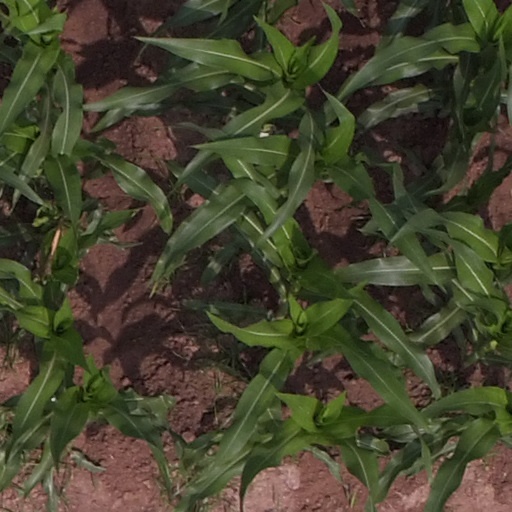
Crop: maize; corn